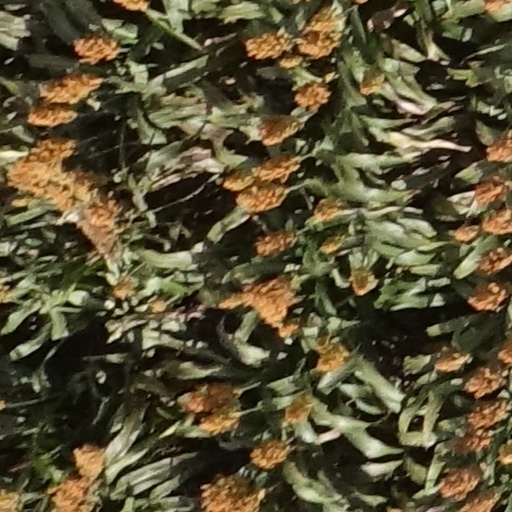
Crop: sorghum